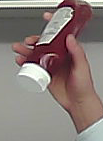
Product: heinz_ketchup